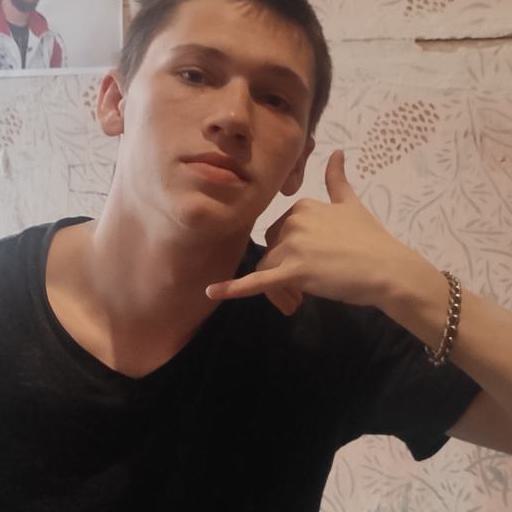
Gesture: call